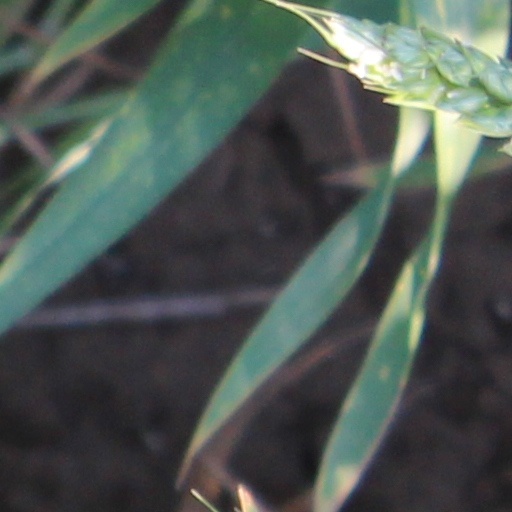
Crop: wheat